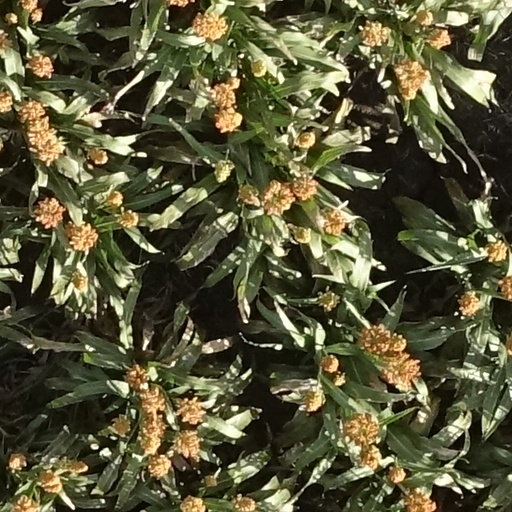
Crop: sorghum